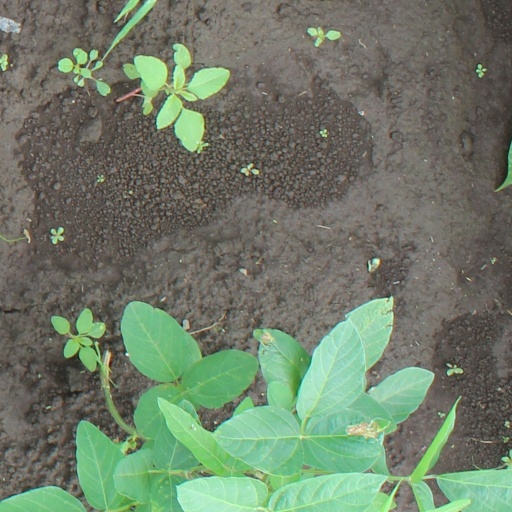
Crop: soybean